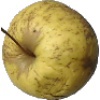
Label: golden_apple